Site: brandenburg
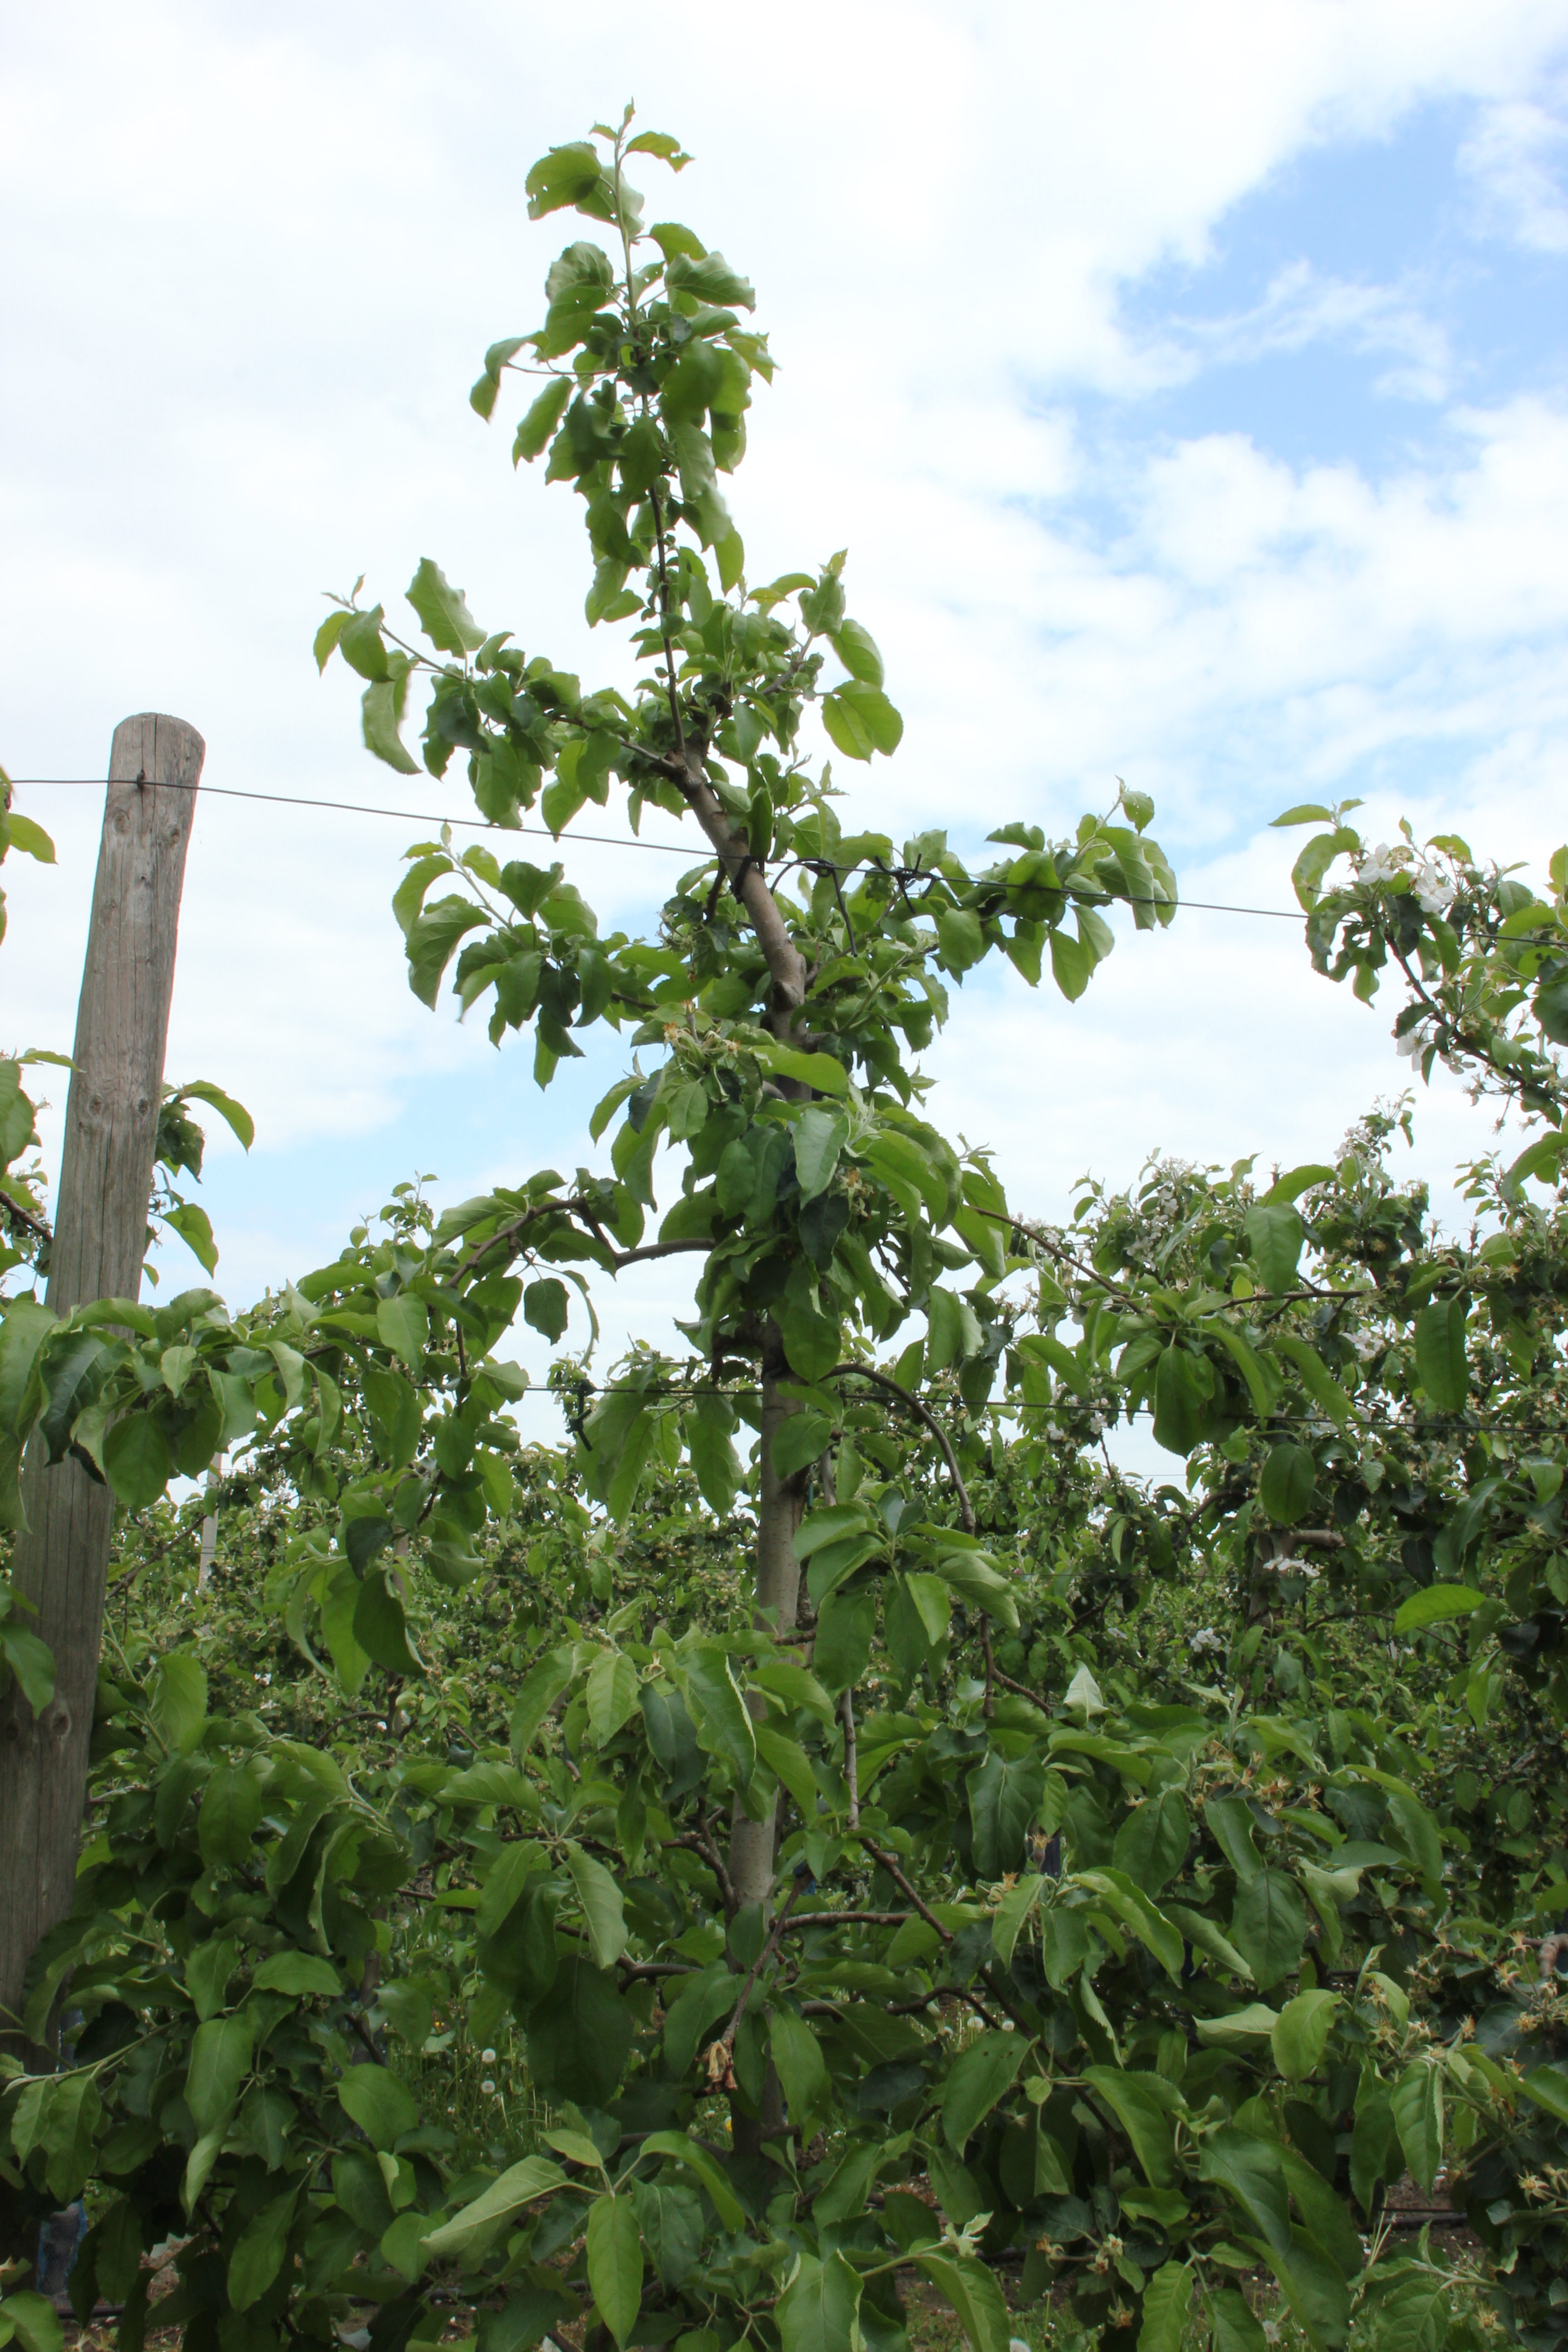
Growth stage (BBCH 67): Flowering